M23 (New York City bus)

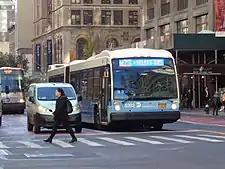
A 2012 Nova Bus LFS Articulated (5303) on the Chelsea Piers-bound M23 SBS at 23rd Street/Park Avenue in November 2017

The M23 route has been traditionally crowded, with 4,862,343 riders in 2010 and 4,075,850 riders in 2018, or 15,000 riders a day. It is also among the city's slowest bus routes, running at an average of in 2000, and by 2015. In 2003, the Straphangers Campaign gave the M23 the "Pokey Award" because it ran slower than any other bus route in all of New York City, at an average speed of ; it also received that distinction in 2007 when it also ran at an average of , slightly faster than the average walking speed of . Rush hour bus headways on the M23 are supposed to be 4.5 to 5.5 minutes. A 2015 report found that half of the average M23 bus's time is spent either at a bus stop or stopped in traffic; that 28% of the duration of the average M23 trip is spent waiting at bus stops due to passengers boarding; and that the M23 only moves at over for an average of 10% of each trip. This was exacerbated by 23rd Street's varying width of , causing buses to need to change lanes frequently; as well as the fact that bus stops were frequently blocked by other traffic, and by double parked cars. The street was designated as a "Vision Zero Corridor" due to the high rate of injuries along the street (714 traffic-related injuries, 75 of them serious, as well as 5 deaths due to traffic incidents between 2009 and 2013).